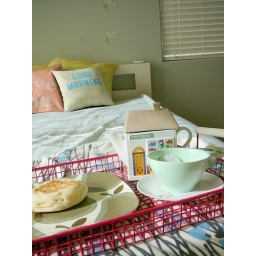
Love the white painted handles and the coated red wire. Find it in my vintage shop =)